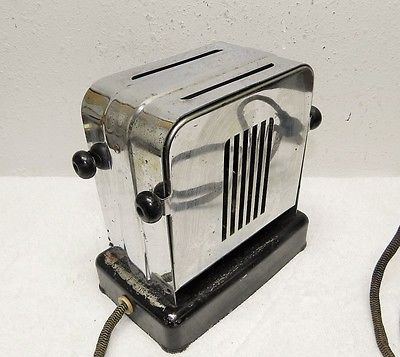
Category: toaster